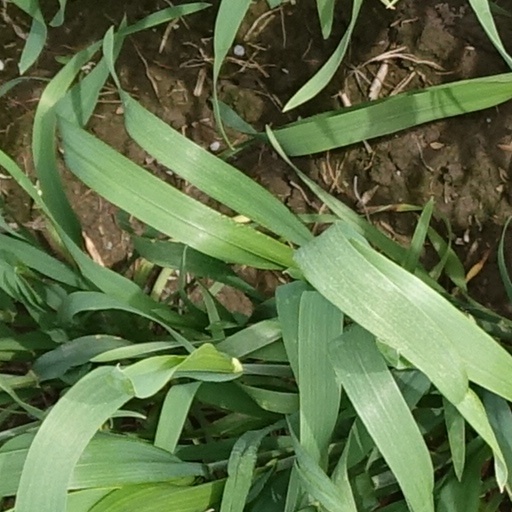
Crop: wheat